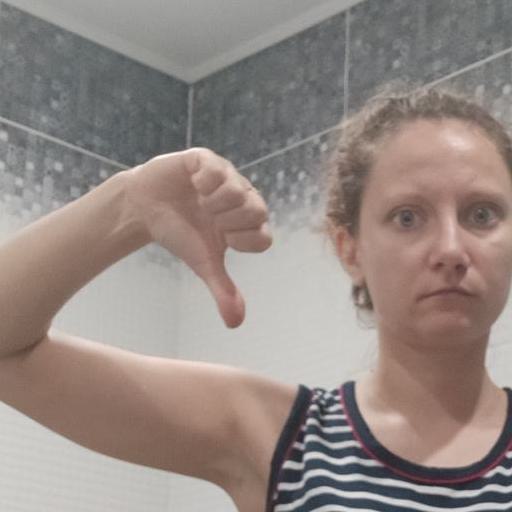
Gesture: dislike